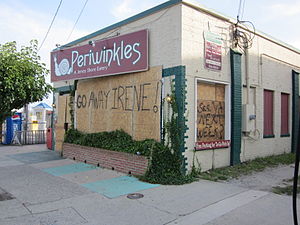
Orkanen Irene / Galleri
Orkanen Irene var den niende nordatlantiske storm, der blev tildelt et navn i 2011, men den første atlantiske orkan. Den blev dannet ved Puerto Rico mandag den 22. august og nåede op på kategori 3 på Saffir-Simpson-skalaen, inden den blev opløst.